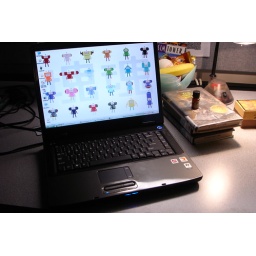
Also of interest in the photo:library books (kid lit)fruit bowlbottle of BPAL Midwayimp box (Christmas gift from Nova)